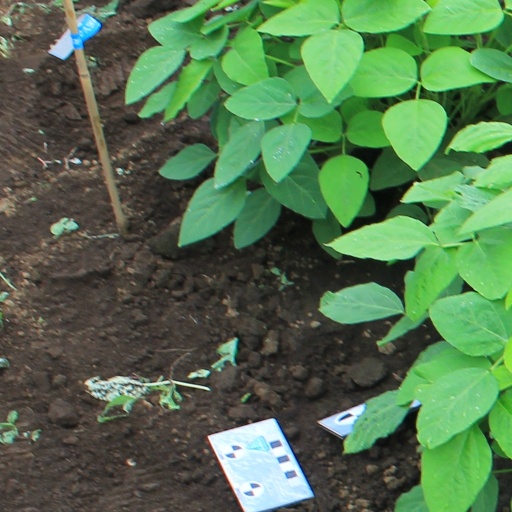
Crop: soybean